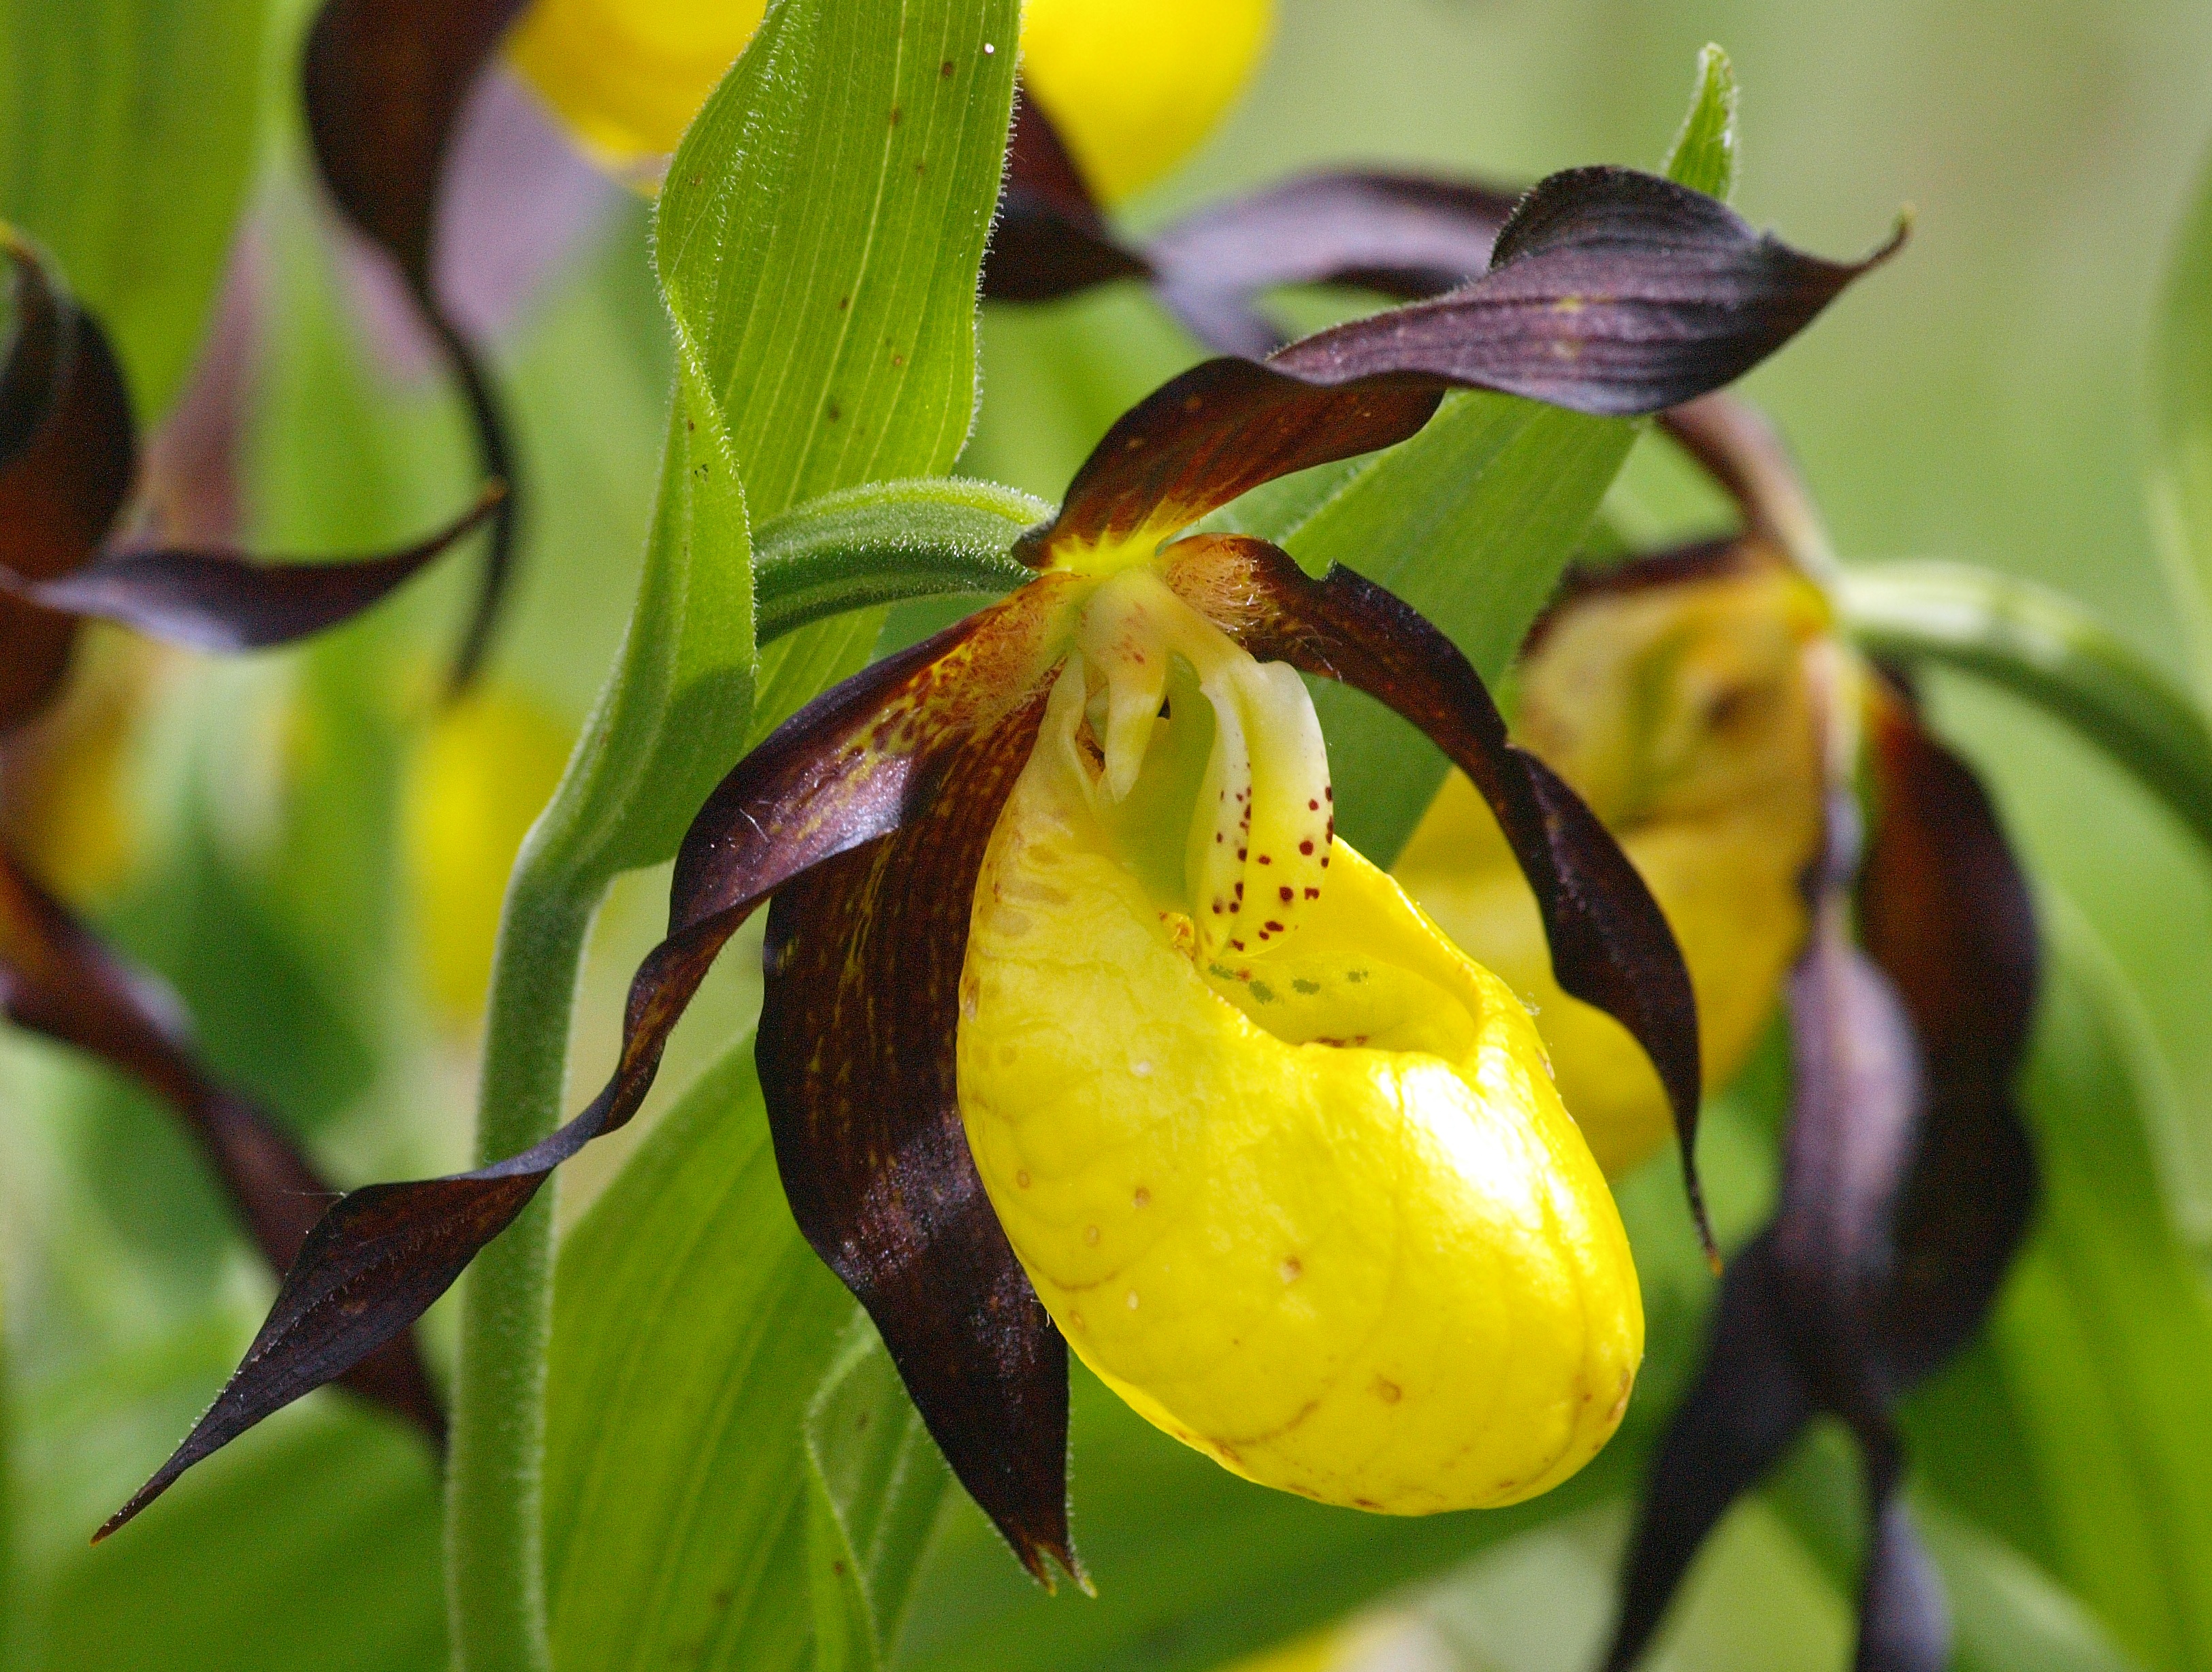
nature, blossom, plant, leaf, flower, bloom, botany, yellow, flora, orchid, wildflower, cypripedium, macro photography, flowering plant, allg u, frauenschuh, plant stem, land plant, yellow lady's slipper